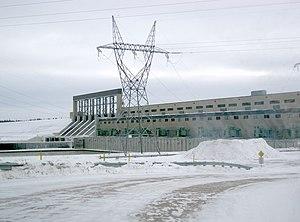
Le secteur de l'hydroélectricité au Canada se situe en 2019 au 2ᵉ rang mondial en termes de production avec 9,2 % de la production mondiale, derrière la Chine et devant le Brésil, et au 4ᵉ rang mondial en termes de puissance installée derrière la Chine, les États-Unis et le Brésil. L'hydroélectricité a fourni 64 % de la production d'électricité du pays en 2017, 59 % en 2018 et 61 % en 2019. Le Canada exporte aussi de l'hydroélectricité vers les États-Unis : 16 % de la production canadienne en 2015 et 1,6 % de la consommation d'électricité des États-Unis.